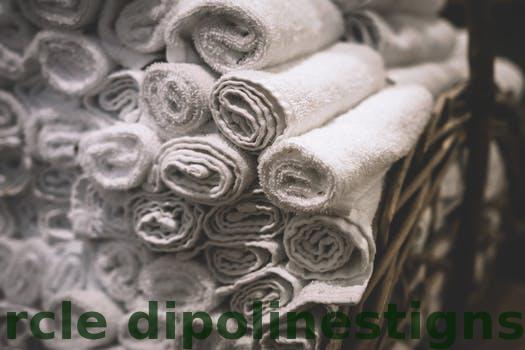
Label: Watermark